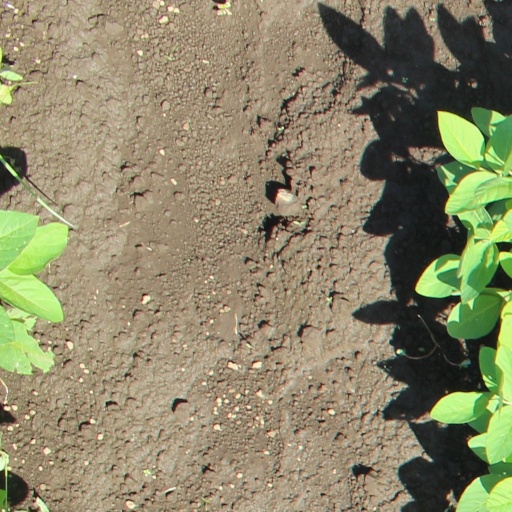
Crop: soybean